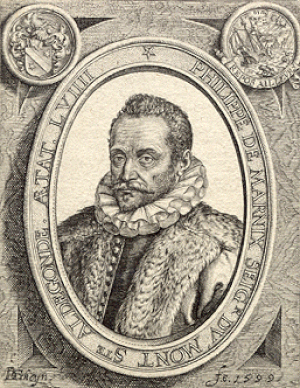
La république d'Anvers exista entre 1577 et 1585, lorsque la ville d'Anvers fut gouvernée par les révoltés calvinistes, de sorte qu'elle participa à la révolte des gueux. Cette période est aussi connue comme celle de la république calviniste.